Feudal barony of Dunster

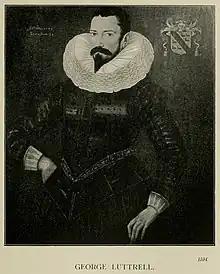
George Luttrell (1560-1629)

Thomas Luttrell (died 1571) of Dunster Castle (younger brother). In 1563 he was MP for the newly created Luttrell Pocket Borough of Minehead, two miles north-east of Dunster Castle. He sold the Devon and Somerset estates, excepting Dunster Castle, apparently to meet debts. These were however "amply replaced" by the large estate inherited from his wife (and distant relative) Margaret Hadley, daughter and eventual sole heiress of Christopher Hadley (1517–1540), lord of the manor of Withycombe Hadley in Somerset. The former manor house of the Hadleys survives as Court Place in the village of Withycombe. Thomas Luttrell and Margaret Hadley were distantly related spiritually as well as by blood, as Margaret was the god-daughter of Thomas's mother, making them in the eyes of the church spiritually related as brother and sister; and both were descended from Elizabeth Courtenay (died 1493), daughter of Sir Philip Courtenay (1404–1463) of Powderham. Margaret's great-grandfather Richard Hadley had married Philippa Audley, daughter of Sir Humphrey Audley (brother of Lord Audley) by his wife Elizabeth Courtenay (died 1493), who was the widow of Sir James Luttrell (died 1461), the great-grandfather of Thomas Luttrell. In consequence of this consanguinity in 1557 a papal bull was procured from Pope Paul V to sanction the marriage. The legal difficulties encountered by the marriage are related by Maxwell-Lyte as follows: